Canada convoy protest

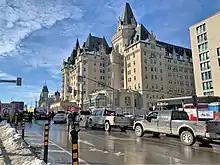
Rideau Street in Ottawa on January 31

The January 29 protest had a party-like atmosphere, with some handing out coffee and cookies and consuming beer and marijuana. Protesters barbecued food, played hockey, and set up bouncy castles for their children to play in. Ottawa Police reported de-escalating multiple "high-risk situations," but made no arrests.